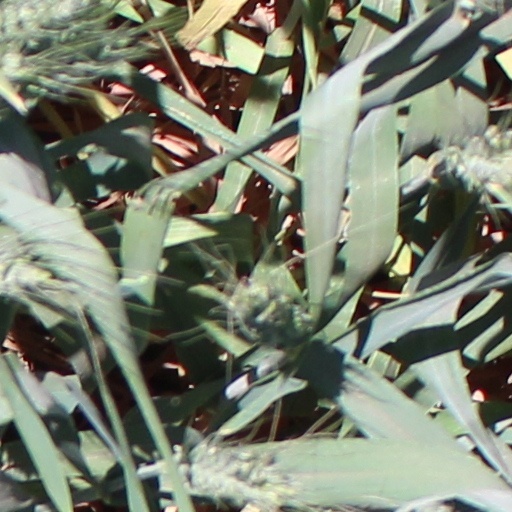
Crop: wheat